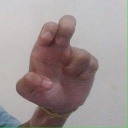
अक्षर: अ